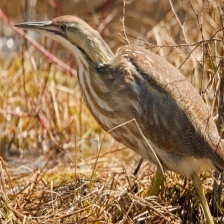
Species: AMERICAN BITTERN
Scientific name: BOTAURUS LENTIGINOSUS